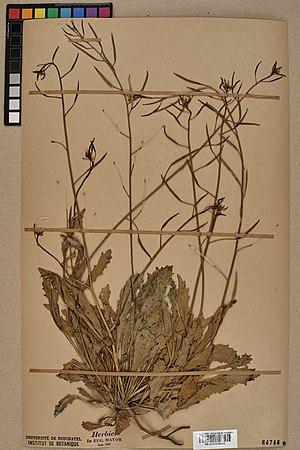
Spécimen de plante séchée et pressée de l'espèce fr:Diplotaxis muralis